Taleh

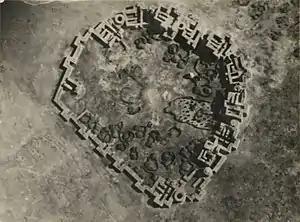
Aerial photograph of the largest Dhulbahante fort in Taleh

According to Dervish veteran Ciise Faarax Fikad, Taleh was chosen as the Dervish capital because the Nugaal Valley lies at the heartland of Dhulbahante territory, its distance from colonial administrative centers and to generate geographical distance from the hostile bodies such as Rayid signatories to British treaties, the Majeerteen, those under Mohamoud Ali Shire and the Ogaden who were in general opposed to the Dervish: